Sergiusz Gajek

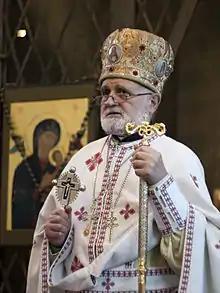

Jan Sergiusz Gajek (born Jan Gajek on 2 February 1949) is the Apostolic Administrator of the Belarusian Greek Catholic Church which is a "sui iuris" (independent) Eastern Catholic Church on the territory of Belarus. It is in full communion with the Holy See.